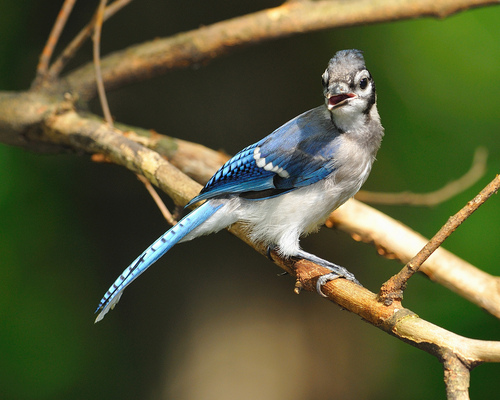
long crested songbird, broad and rounded tail, white or light grey underneath
this bird is blue with white on its belly and has a very short beak.
a medium sized bird with a blue tail, and a bill that curves downwardsbird with brownish gray crown, white throat, gray breast, belly, tarsus and feet, and white abdomen and thigh,
this bird has a white belly, a gray breast and a blue wing.
this bird is blue and black and has a very short beak.
this bird has wings that are blue and has a white belly
this bird is blue with white and has a very short beak.
this blue and white bird has brightly tipped wings and tail and small black eyes.
this bird is mostly different shades of blue with a white under belly.
Species: Blue Jay